Describe the emotion expressed in this image:  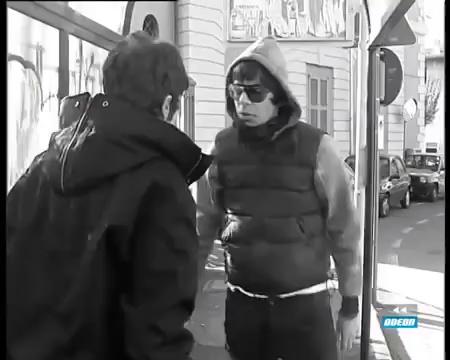
This person displays Suffering, valence and arousal with low intensity.